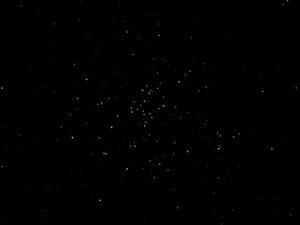
Voici une liste non exhaustive d'amas stellaires, classée par ordre alphabétique de constellations.